Money Flower

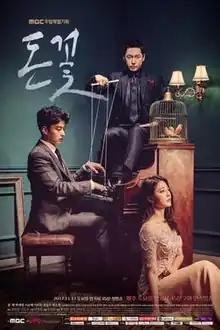
Promotional poster

Money Flower is a South Korean television series starring Jang Hyuk, Park Se-young and Jang Seung-jo. It aired every Saturday from 11 November 2017 on MBC from 8:45 p.m. to 11:00 p.m. (KST), 2 episodes a day. It tells the story of people who are driven by the illusion that they can control money, but in fact they are the ones being dominated by greed.